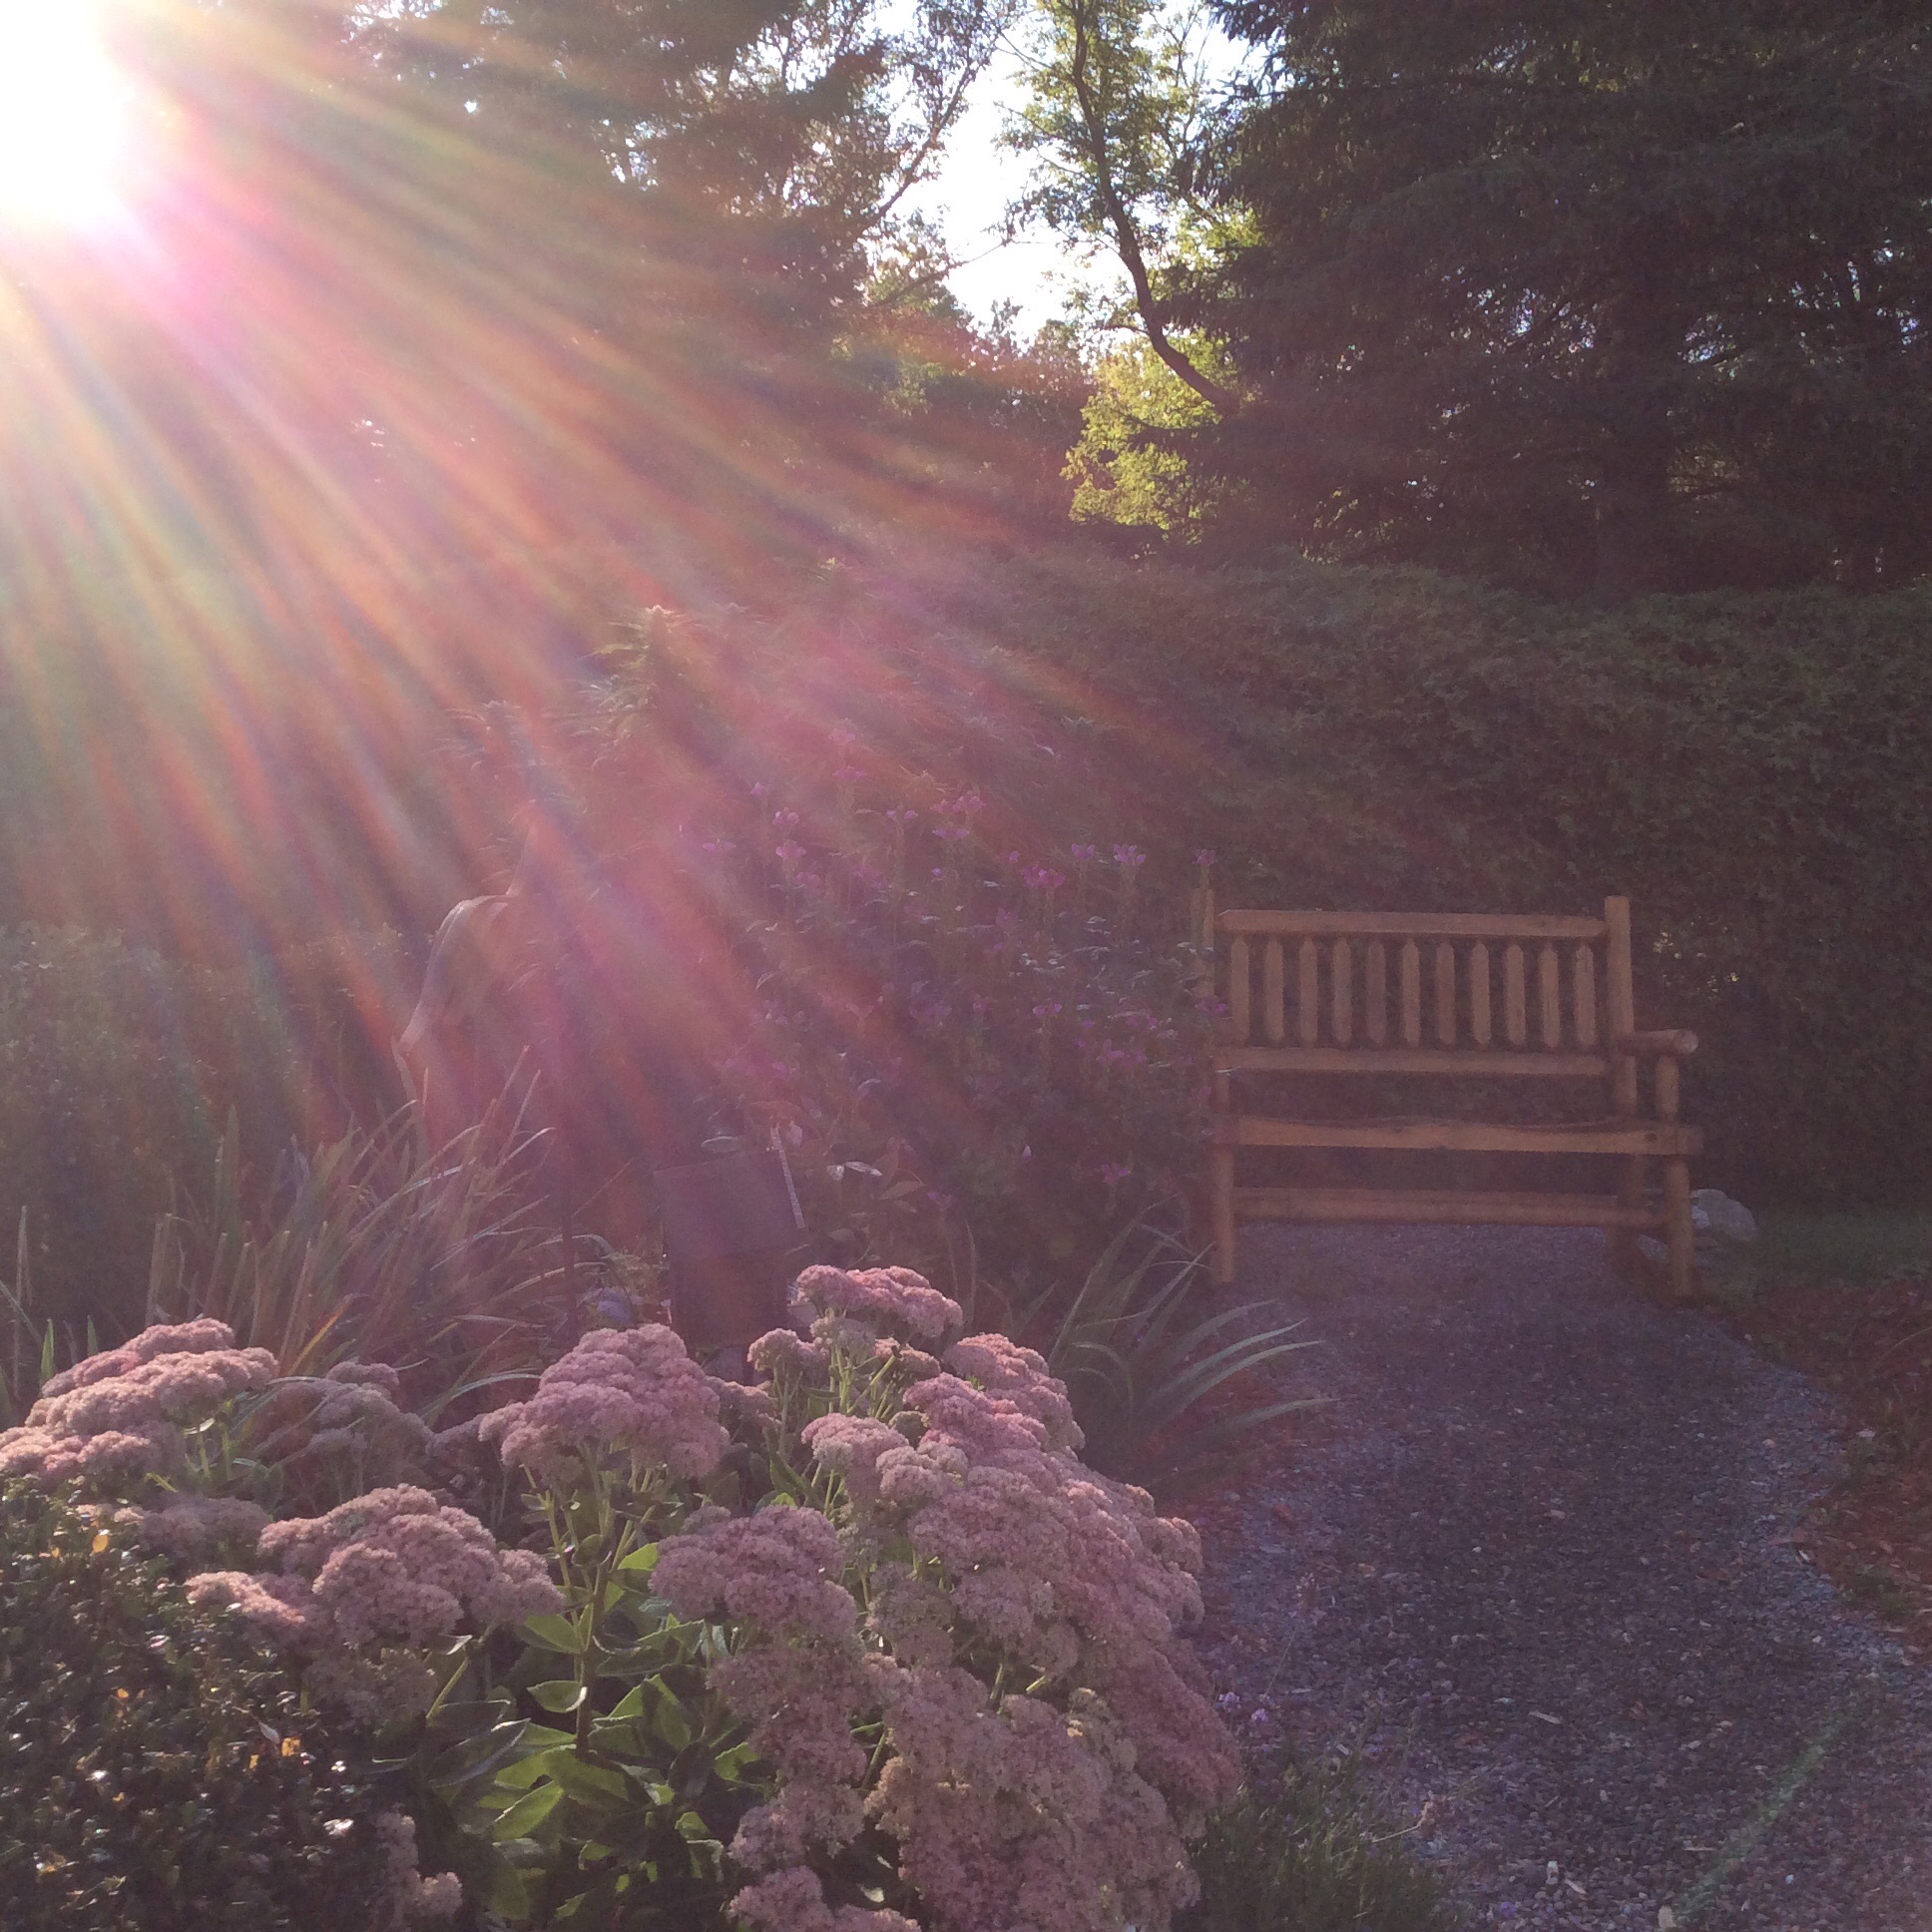
landscape, tree, nature, forest, grass, rock, light, sunlight, morning, leaf, flower, evening, reflection, autumn, season, woodland, atmospheric phenomenon